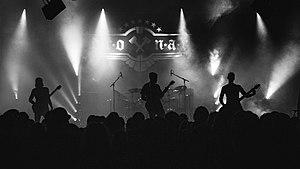
Groupe de metal norvégien Drottnar en concert en suisse pour les Elements of Rock de 2019.
Drottnar est un groupe de metal extrême chrétien norvégien, originaire de Fredrikstad. En 2011, le groupe compte quatre albums, Spiritual Battle, Welterwerk, Stratum, et Monolith, un EP Anamorphosis et un single Lucid Stratum. Le premier album est enregistré sous le label britannique Plankton Records, et Drottnar est actuellement signé chez Endtime Productions, label suédois qui assure la production de groupes tels qu'Antestor, Dalit ou encore Crimson Moonlight.